Irrigation

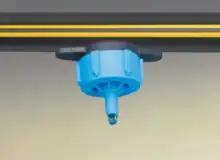
Drip irrigation – a dripper in action

Surface irrigation, also known as gravity irrigation, is the oldest form of irrigation and has been in use for thousands of years. In "surface" ("furrow," "flood", or "level basin") irrigation systems, water moves across the surface of agricultural lands, in order to wet it and infiltrate into the soil. Water moves by following gravity or the slope of the land. Surface irrigation can be subdivided into furrow," border strip or basin irrigation". It is often called "flood irrigation" when the irrigation results in flooding or near flooding of the cultivated land. Historically, surface irrigation is the most common method of irrigating agricultural land across most parts of the world. The water application efficiency of surface irrigation is typically lower than other forms of irrigation, due in part to the lack of control of applied depths. Surface irrigation involves a significantly lower capital cost and energy requirement than pressurised irrigation systems. Hence it is often the irrigation choice for developing nations, for low value crops and for large fields. Where water levels from the irrigation source permit, the levels are controlled by dikes (levees), usually plugged by soil. This is often seen in terraced rice fields (rice paddies), where the method is used to flood or control the level of water in each distinct field. In some cases, the water is pumped, or lifted by human or animal power to the level of the land.